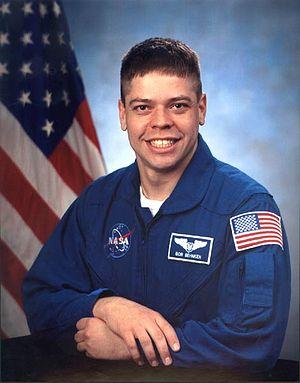
Robert Louis Behnken, né le 28 juillet 1970 à Creve Cœur dans l'État du Missouri, est un astronaute américain.